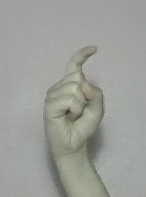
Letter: ra